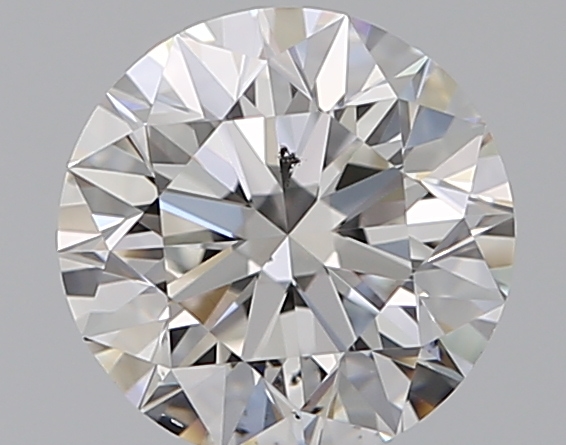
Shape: round
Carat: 0.9
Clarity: SI1
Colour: F
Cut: EX
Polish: EX
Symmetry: EX
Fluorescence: N
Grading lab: GIA
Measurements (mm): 6.11 x 6.15 x 3.84